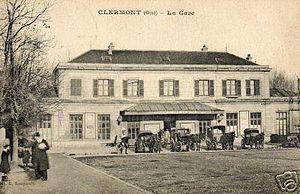
Clermont, dite Clermont-en-Beauvaisis ou encore Clermont-de-l'Oise afin d'éviter toute confusion, est une commune française située dans le département de l'Oise dont elle est une sous-préfecture, en région Hauts-de-France. Ses habitants sont appelés les Clermontois et les Clermontoises.
La gare de Clermont-de-l'Oise est une gare ferroviaire française de la ligne de Paris-Nord à Lille, située à 850 mètres de la place Corroyer par la rue du Général-Pershing, au nord-est de la commune de Clermont, dans le département de l'Oise, en région Hauts-de-France.